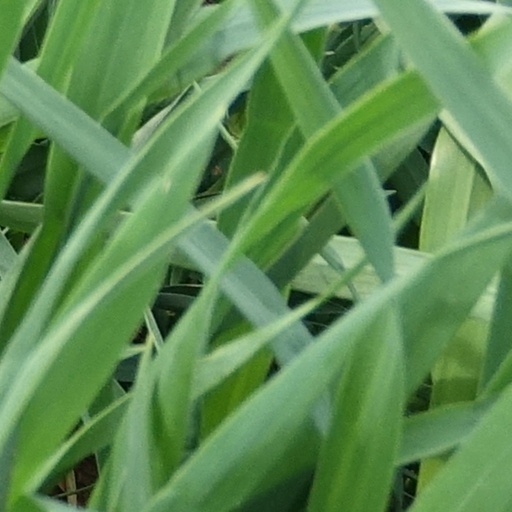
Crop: wheat